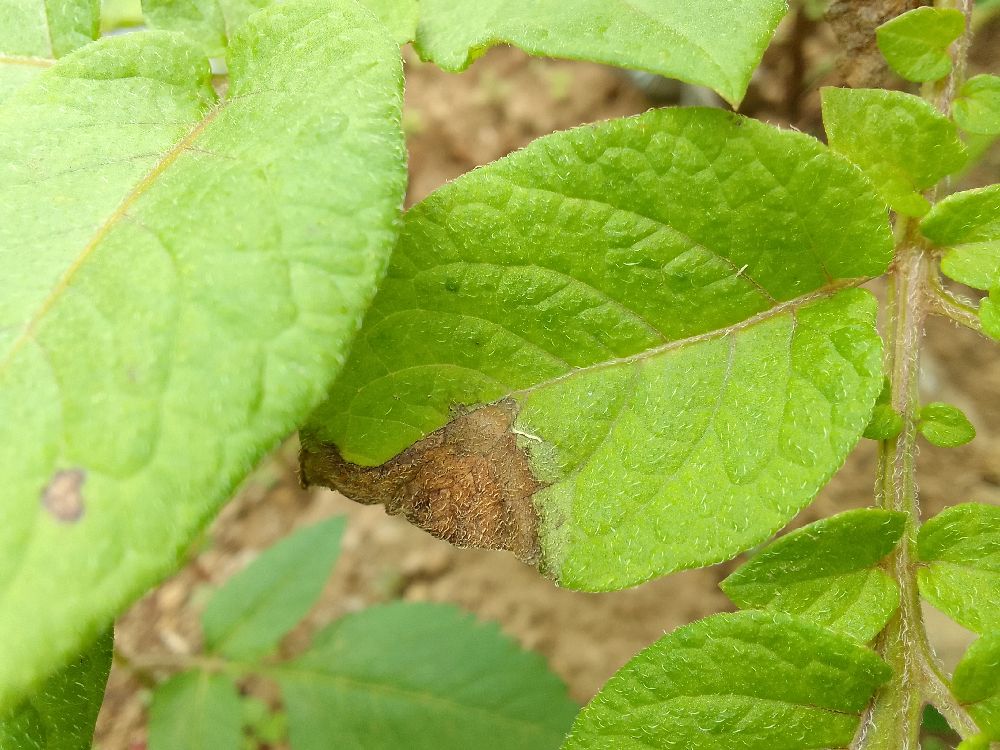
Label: Late blight